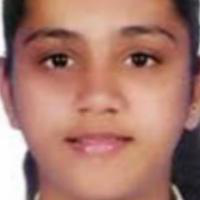
Age group: age 11-20